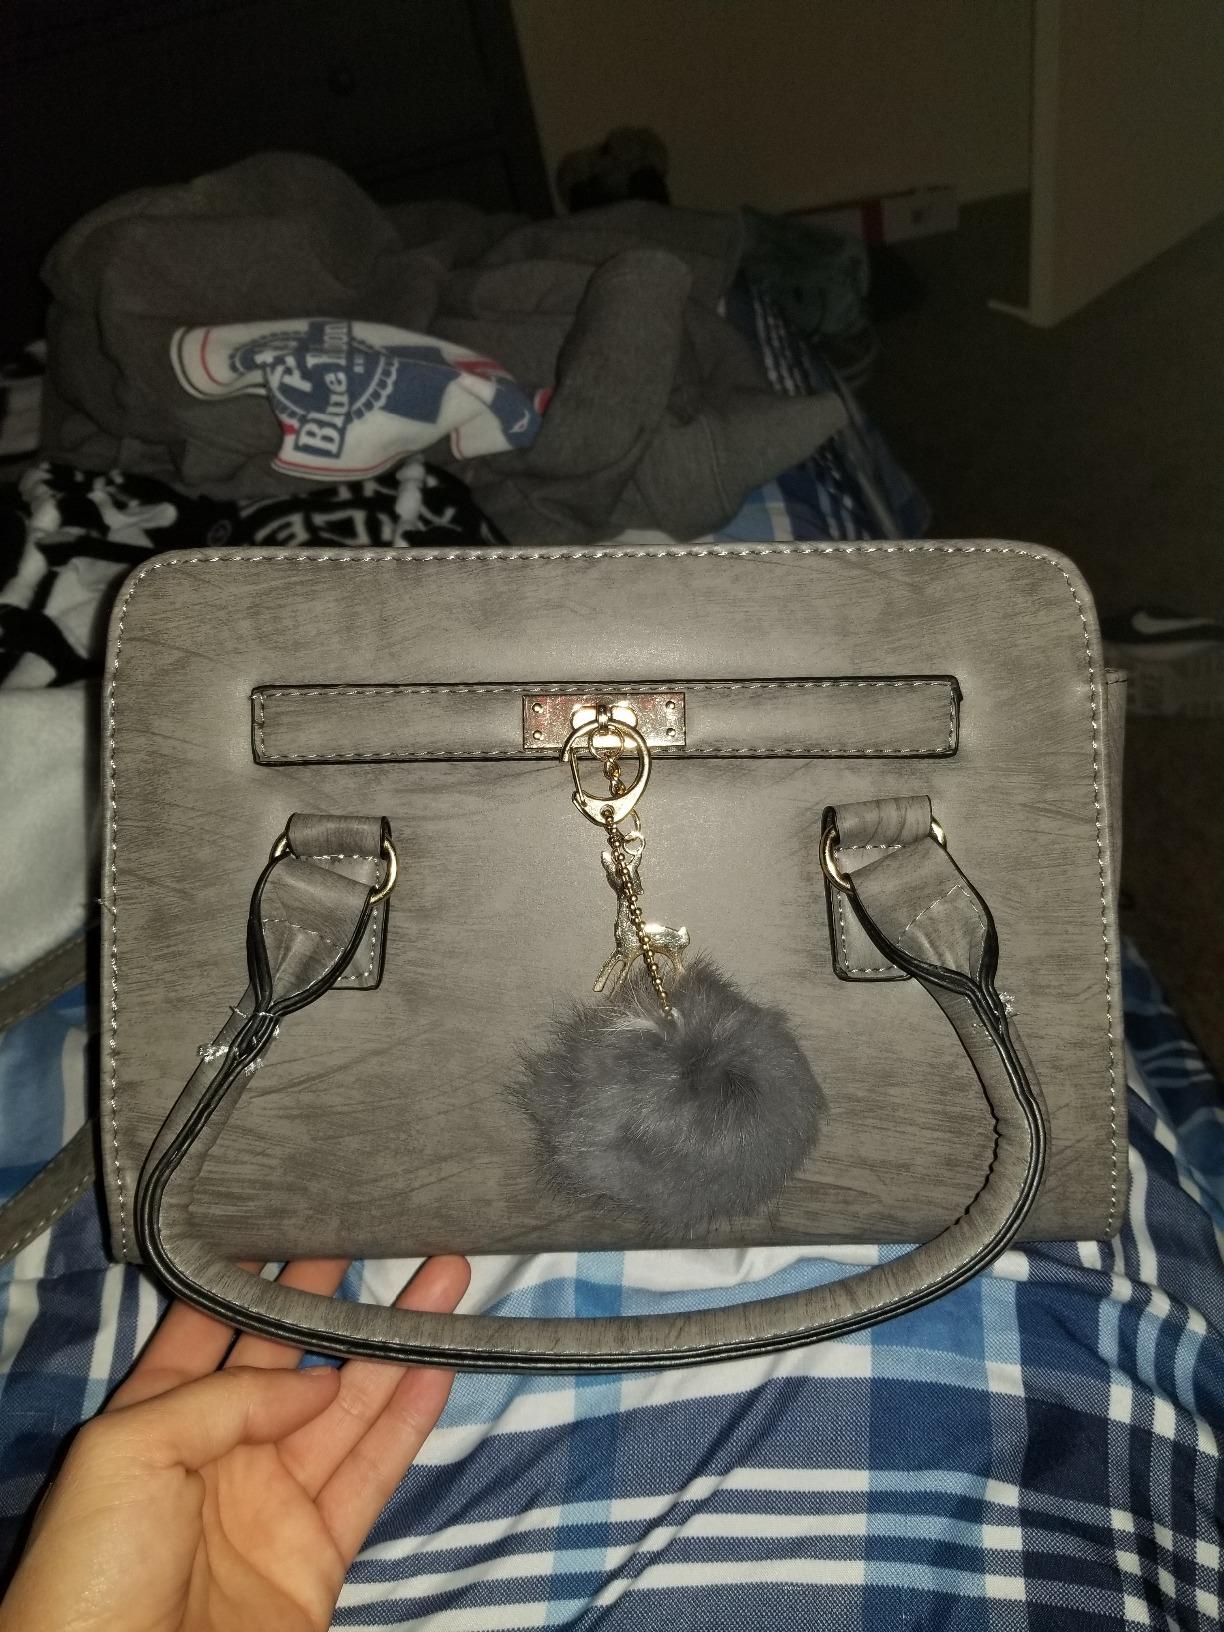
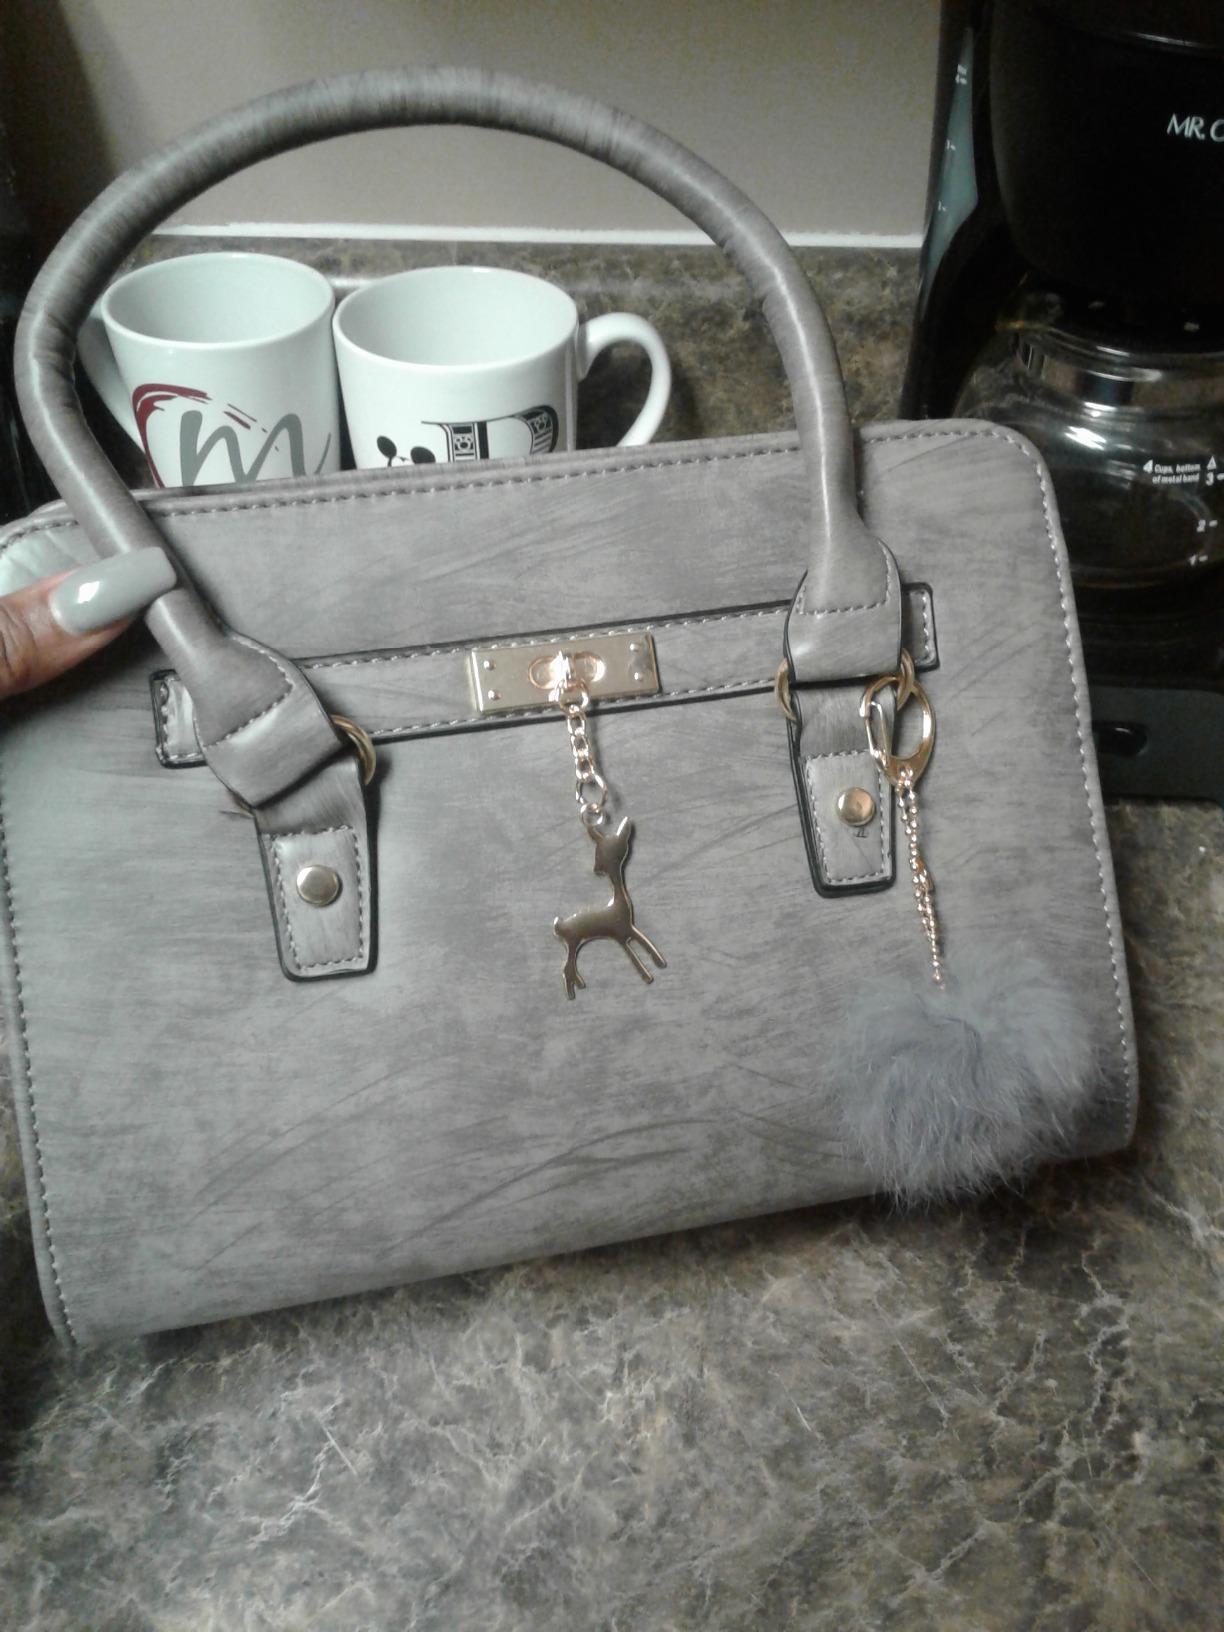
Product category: accessories_handbag
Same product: yes